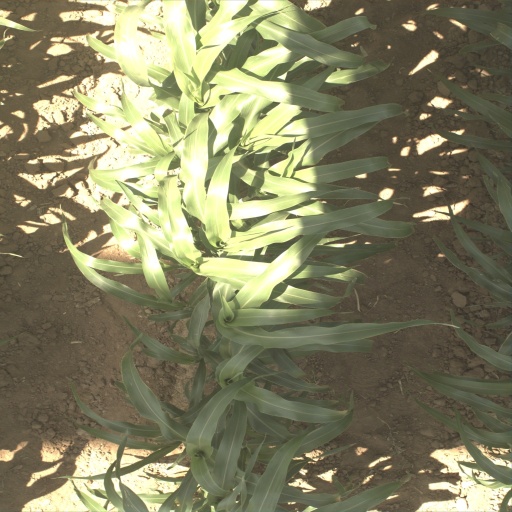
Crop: sorghum